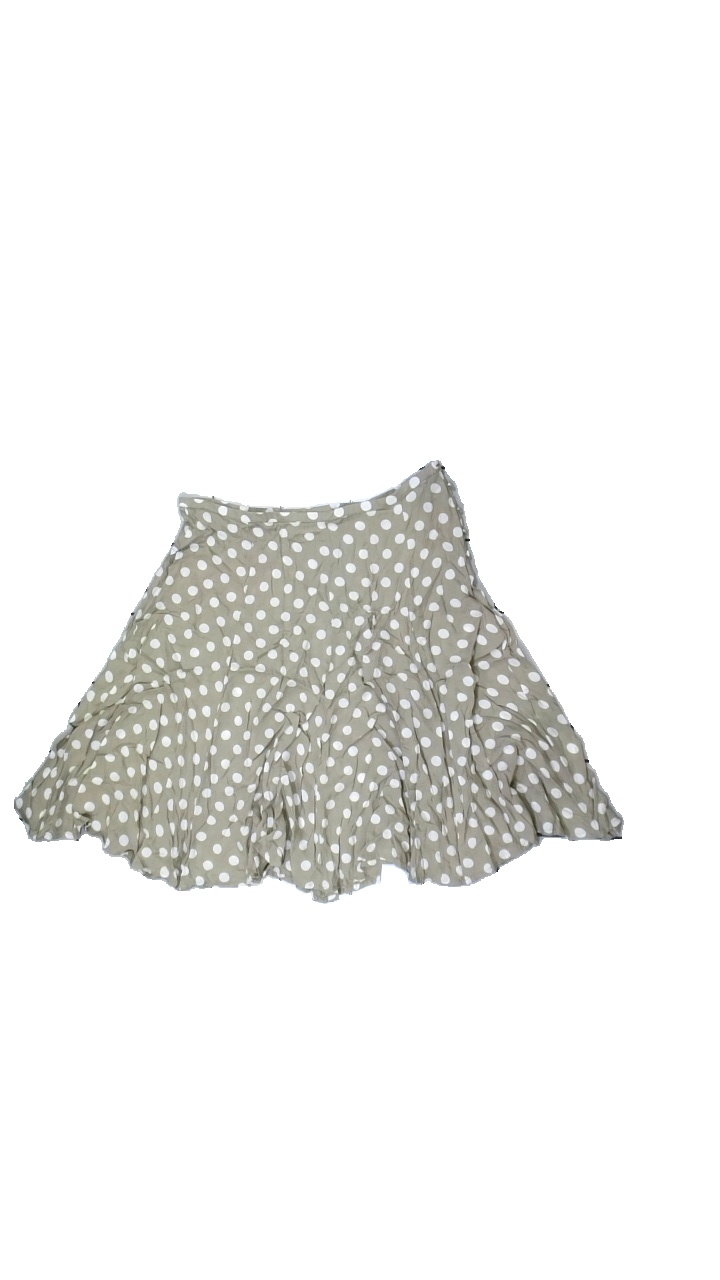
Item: Skirt (Ladies)
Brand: Park Lane
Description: Beige skirt with white dot print from Park Lane, size 40. Poor condition.
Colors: White, Beige
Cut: Regular
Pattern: Dots
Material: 100% visc
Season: All
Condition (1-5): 3
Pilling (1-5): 5
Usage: Export
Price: <50